Sri Sri Sri Maryada Ramanna

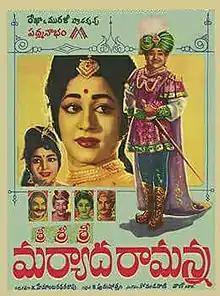
Poster

Sri Sri Sri Maryada Ramanna is a 1967 Telugu-language comedy drama film directed by K. Hemambharadhara Rao and written by Veeturi. The film stars Padmanabham in the title role, alongside Geetanjali, Mukkamala, Rajanala, Prabhakar Reddy, and Raja Babu in supporting roles. Krishna, Sobhan Babu, and Haranath made guest appearances in a song featuring Rajasree. The music for "Sri Sri Sri Maryada Ramanna" was composed by S. P. Kodandapani, with lyrics by Veeturi.